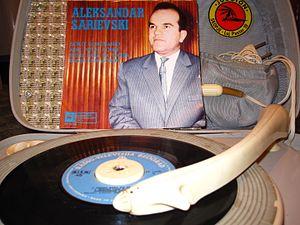
Aleksandar Sarievski, né le 20 juin 1922 et mort le 19 décembre 2002, est un chanteur et parolier macédonien. Sa carrière a duré presque soixante ans et il est une figure importante de la musique macédonienne. Il a commencé à chanter en 1946 à Skopje.